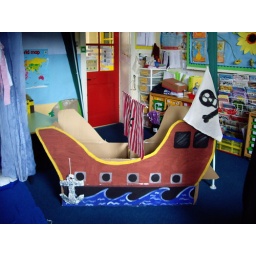
pirate ship role play area in reception classroom